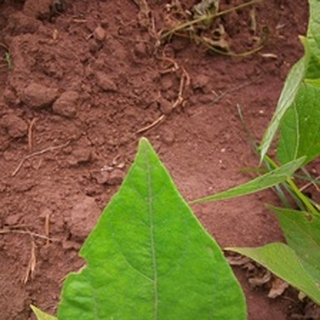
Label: healthy_bean